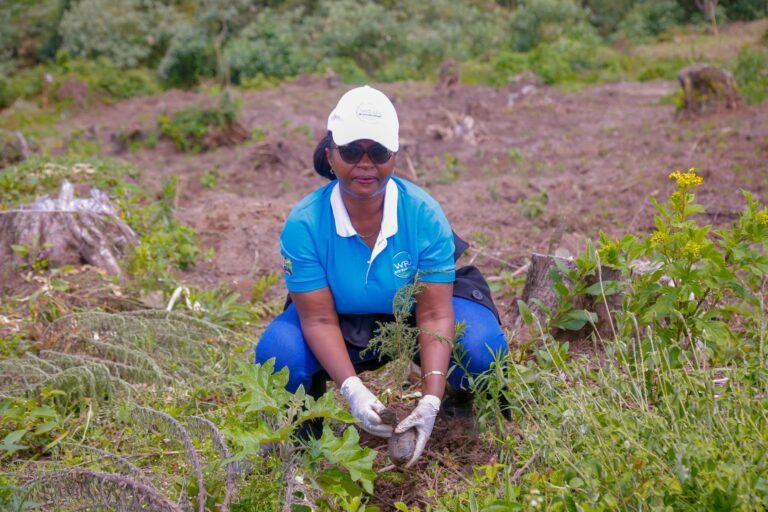
Mwanamke anapanda mti katika eneo lililokatwa miti, akichangia juhudi za kurejesha misitu na kuhifadhi mazingira kwa ajili ya ustawi wa baadae.